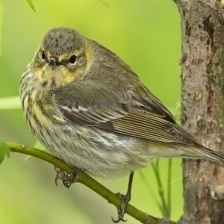
Species: CAPE MAY WARBLER
Scientific name: SETOPHAGA TIGRINA